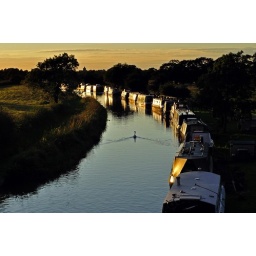
the shropshire union canal near hargravethe tower of waverton church is just visible in silhouette on the horizon